Furness Bermuda Line

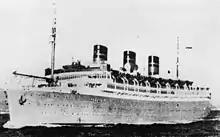
"Queen of Bermuda"

Vickers-Armstrongs built the "Queen of Bermuda" at its Barrow-in-Furness shipyard, launching her in September 1932 and completing her in February 1933.